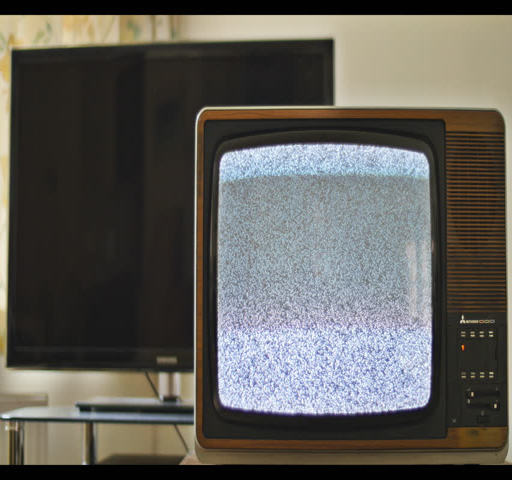
analog tv sat next to modern day led television .